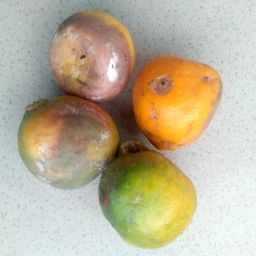
Fruit: Orange
Quality: Bad